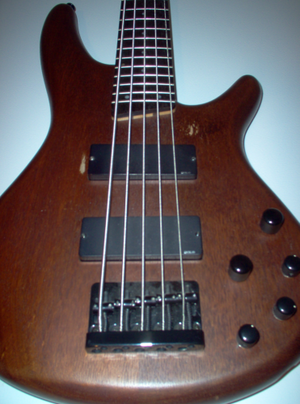
"Ibanez est une marque de guitares et d'accessoires fabriqués par Hoshino Gakki Ten, qui est un groupe japonais basé à Nagoya, Aichi. La première guitare ""Ibanez"" fabriquée par le groupe a vu le jour en 1935.